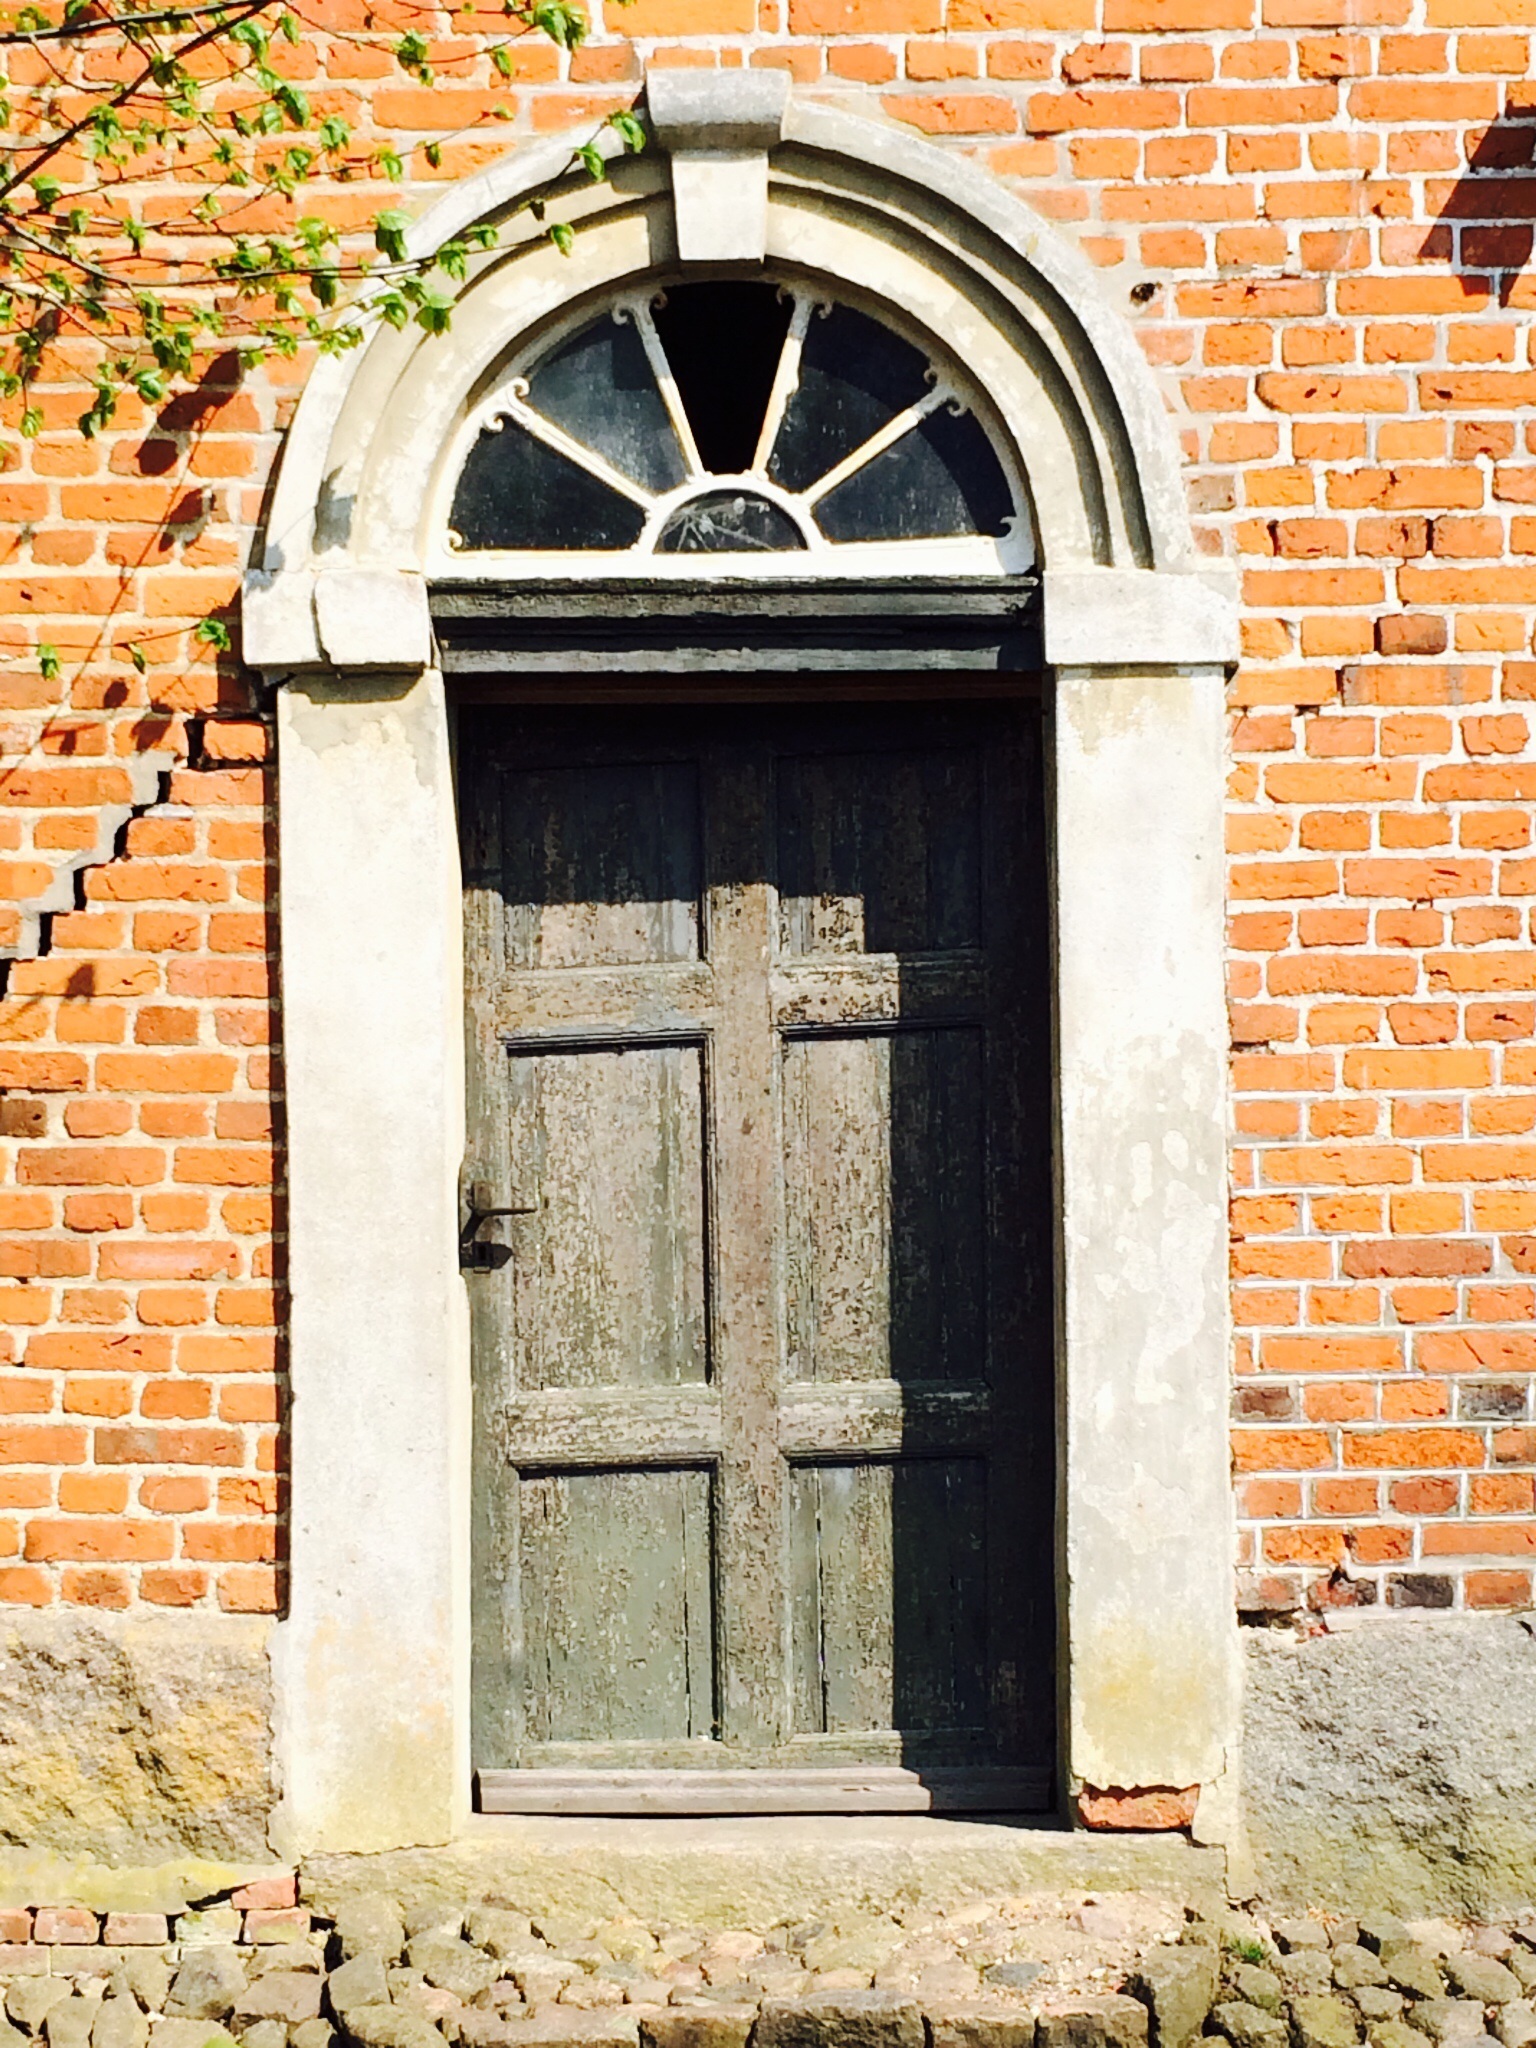
architecture, window, wall, stone, arch, facade, chapel, brick, door, wooden door, shabby, ancient history, semicircular window, brick building